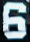
Number: 6